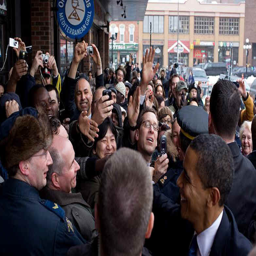
politician attracts a crowd after an unscheduled stop .